Lockheed P-38 Lightning

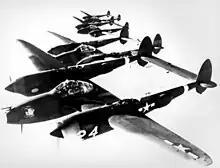
Four P-38Hs flying in formation

The P-38F was followed in June 1942 by the P-38G, using more powerful Allisons of each and equipped with a better radio. A dozen of the planned P-38G production were set aside to serve as prototypes for what became the P-38J with further uprated Allison V-1710F-17 engines ( each) in redesigned booms, which featured chin-mounted intercoolers in place of the original system in the leading edge of the wings and more efficient radiators. Lockheed subcontractors, however, were initially unable to supply both of Burbank's twin production lines with a sufficient quantity of new core intercoolers and radiators. War Production Board planners were unwilling to sacrifice production, and one of the two remaining prototypes received the new engines, but retained the old leading-edge intercoolers and radiators.